Aviation taxation and subsidies

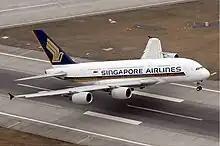
An Airbus A380 departs. Aviation taxation and subsidies affect the prices of airline seats and jet fuel

Types of aviation taxation and subsidies, and implementations, are listed below. Taxation is one of several methods to mitigate the environmental impact of aviation.